Levittown, New York

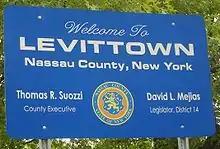
Welcome to Levittown

The median income for a household in the community was $124,995, and the median income for a family was $132,887 (these figures had risen from $95,979 and $99,845 respectively as of a 2007 estimate). Males had a median income of $94,803 versus $79,962 for females. The per capita income for the CDP was $45,917. 1.0% of the population and 0.1% of families were below the poverty line. Out of the total population, 0.2% of those under the age of 18 and 0.3% of those 65 and older were living below the poverty line.